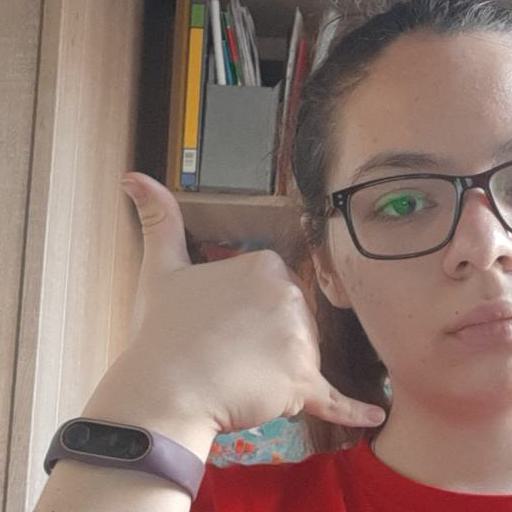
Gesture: call